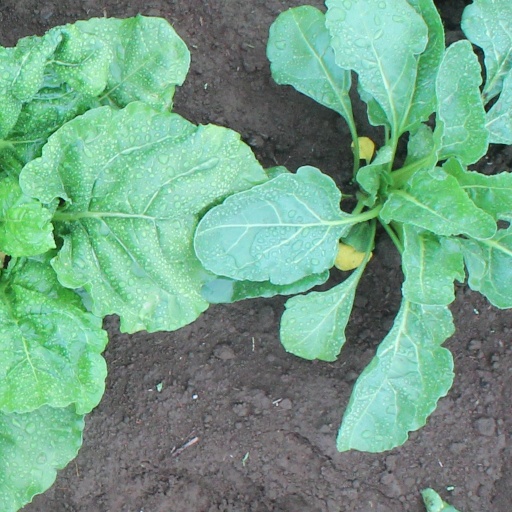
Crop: sugar beet